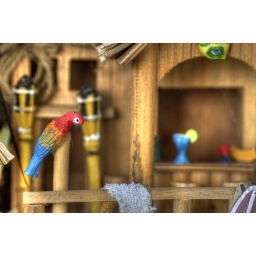
This is a bird house Alesha bought for me, the house opening is in the background behind the drink.